Georges Simenon

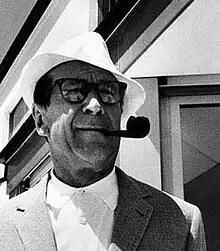
Simenon, 1963 by Erling Mandelmann

The Simenons took up residence in France at Mougins, near Cannes, while Régine and Marc lived in a hotel nearby. Simenon wrote two Maigret novels and two "romans durs" during his first six months on the French Riviera, but was still searching for a permanent home. In July 1957, the Simenons and Boule moved to the Château d'Echandens near Lausanne, Switzerland, and were to remain there for seven years.